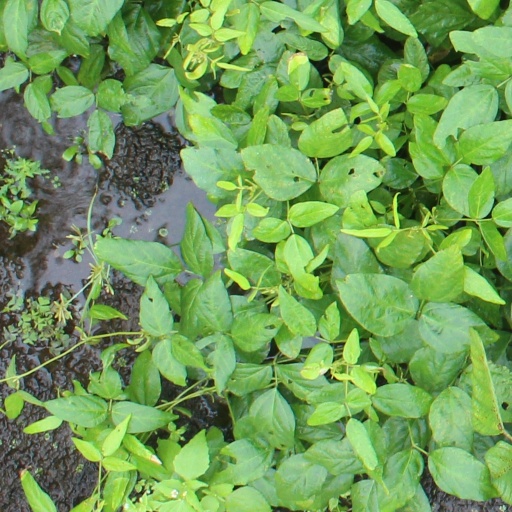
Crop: soybean